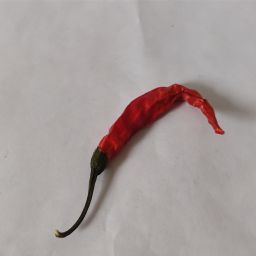
Crop: Chile Pepper
Quality: Dried